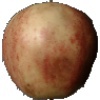
Label: Apple Red 3